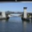
Label: bridge